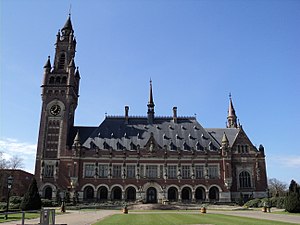
Folkeret
Den Internationale Domstol i Den Haag, der er organ for fortolkning af folkeretten.
Folkeretten er det retsområde, der har at gøre med de regler og principper, der generelt regulerer forholdene mellem stater, mellem en stat og statsborger i et andet land og internationale organisationer. Mere konkret omhandler folkeretten staternes natur og struktur, deres handlinger, internationale organisationers retsstilling og til dels individer og virksomheder. Folkeret anvendes ofte synonymt med international ret.